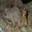
Label: frog